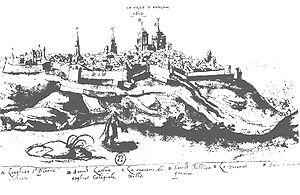
Les remparts d'Avallon constituent un ensemble de fortifications - tours, murailles, portes et bastions - situé à Avallon, en France.